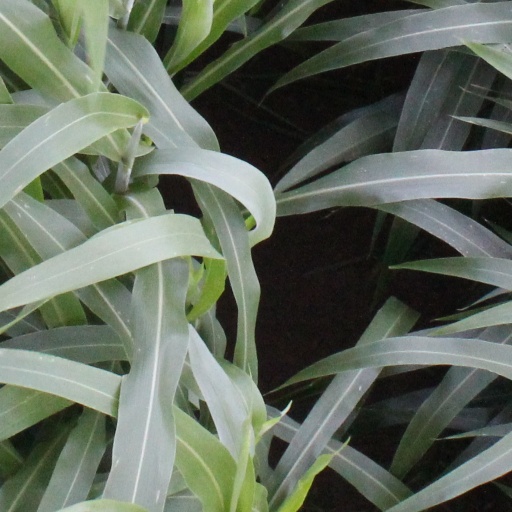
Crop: sorghum